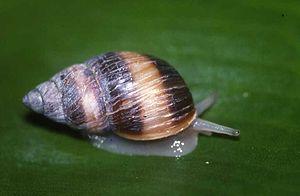
Partula suturalis ou Partula suturale est une espèce d'escargots terrestres appartenant à la famille des Partulidae. Endémique a la Polynésie française, cette espèce a disparu à l'état sauvage.